Stick (film)

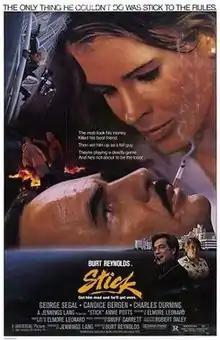
Theatrical release poster

Stick is a 1985 American crime film based on Elmore Leonard's 1983 novel, and starring and directed by Burt Reynolds.